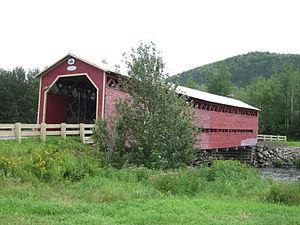
Pont Heppell vue de l'Ouest
Le pont Heppell est un pont couvert ayant une structure en treillis de type Town élaboré traversant la rivière Matapédia au sud de Causapscal. Ce pont a été cité monument historique par la ville de Causapscal en 2009.
Causapscal [kozapskal] est une ville de la province de Québec, au Canada, située dans la municipalité régionale de comté de La Matapédia, au Bas St-Laurent.